RAF Jurby

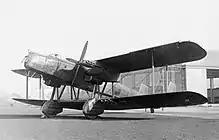
The Handley Page Heyford had been withdrawn from front line service by the outbreak of war, relegated to training stations.

Part of the development of RAF Jurby saw the creation of an RAF boat station at Ramsey. Air Ministry officials visited Ramsey in September 1938 as final plans for the station were drawn up. The station comprised a slipway and a boathouse with accommodation for 30 personnel. Two plots of land were required for the construction of the slipway and boathouse, the land concerned being on North Shore Road. The purpose of the station was to provide boats for the towing of the targets to be used in the bombing ranges and also to provide protection for the ranges. With the coming of war and the expansion of operations this boat station would evolve, becoming an RAF Air Sea Rescue Station.